Ohrid

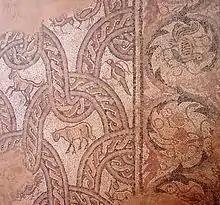
Floor mosaic in the Polyconch Basilica

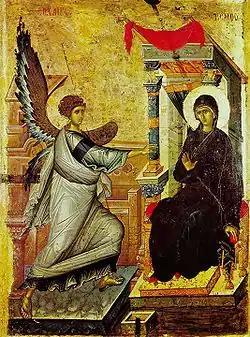
"The Annunciation" from Ohrid, one of the most admired icons of the Paleologan Mannerism from the Church of St Clement

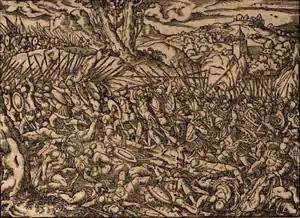
The Battle of Ohrid in 1464 where the Albanian ruler Skanderbeg defeated the Ottomans

The South Slavs began to arrive in the area during the 6th century AD. By the early 7th century, it was colonized by a Slavic tribe known as the Berziti. Bulgaria conquered the city around 840.